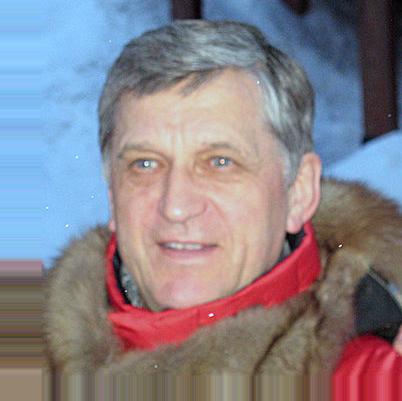
Age: 59